Mergey

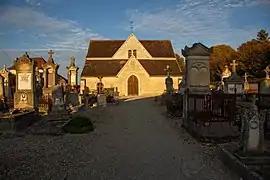
The church in Mergey

Mergey is a commune in the Aube department in north-central France.